Public housing estates in Ma On Shan

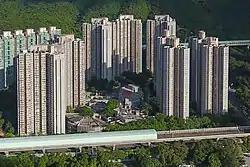
Lee On Estate

Lee On Estate is a public estate located at Wu Kai Sha and near MTR Wu Kai Sha station. It is the third public housing estate in Ma On Shan. It consists of five residential buildings completed in 1993 and 1994. Besides, there is a shopping mall (Lee On Shopping Centre) inside of the housing estate.